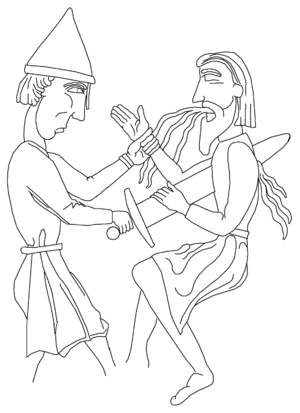
Dværg (mytologi)
Sigurd Fafnersbane dræber dværgen Regin.
En dværg er et mytologisk væsen fra nordisk mytologi, der er kendt som de dygtigste håndværkere i verden, der skabte flere af gudernes mest værdifulde genstande. De har mange ligheder med andre overnaturlige væsner, fx kan de skifte udseende. I nyere tid har de optrådt i eventyr, og har i dag en prominent rolle i fantasylitteraturen, fx i Ringenes Herre og Narnia-fortællingerne.